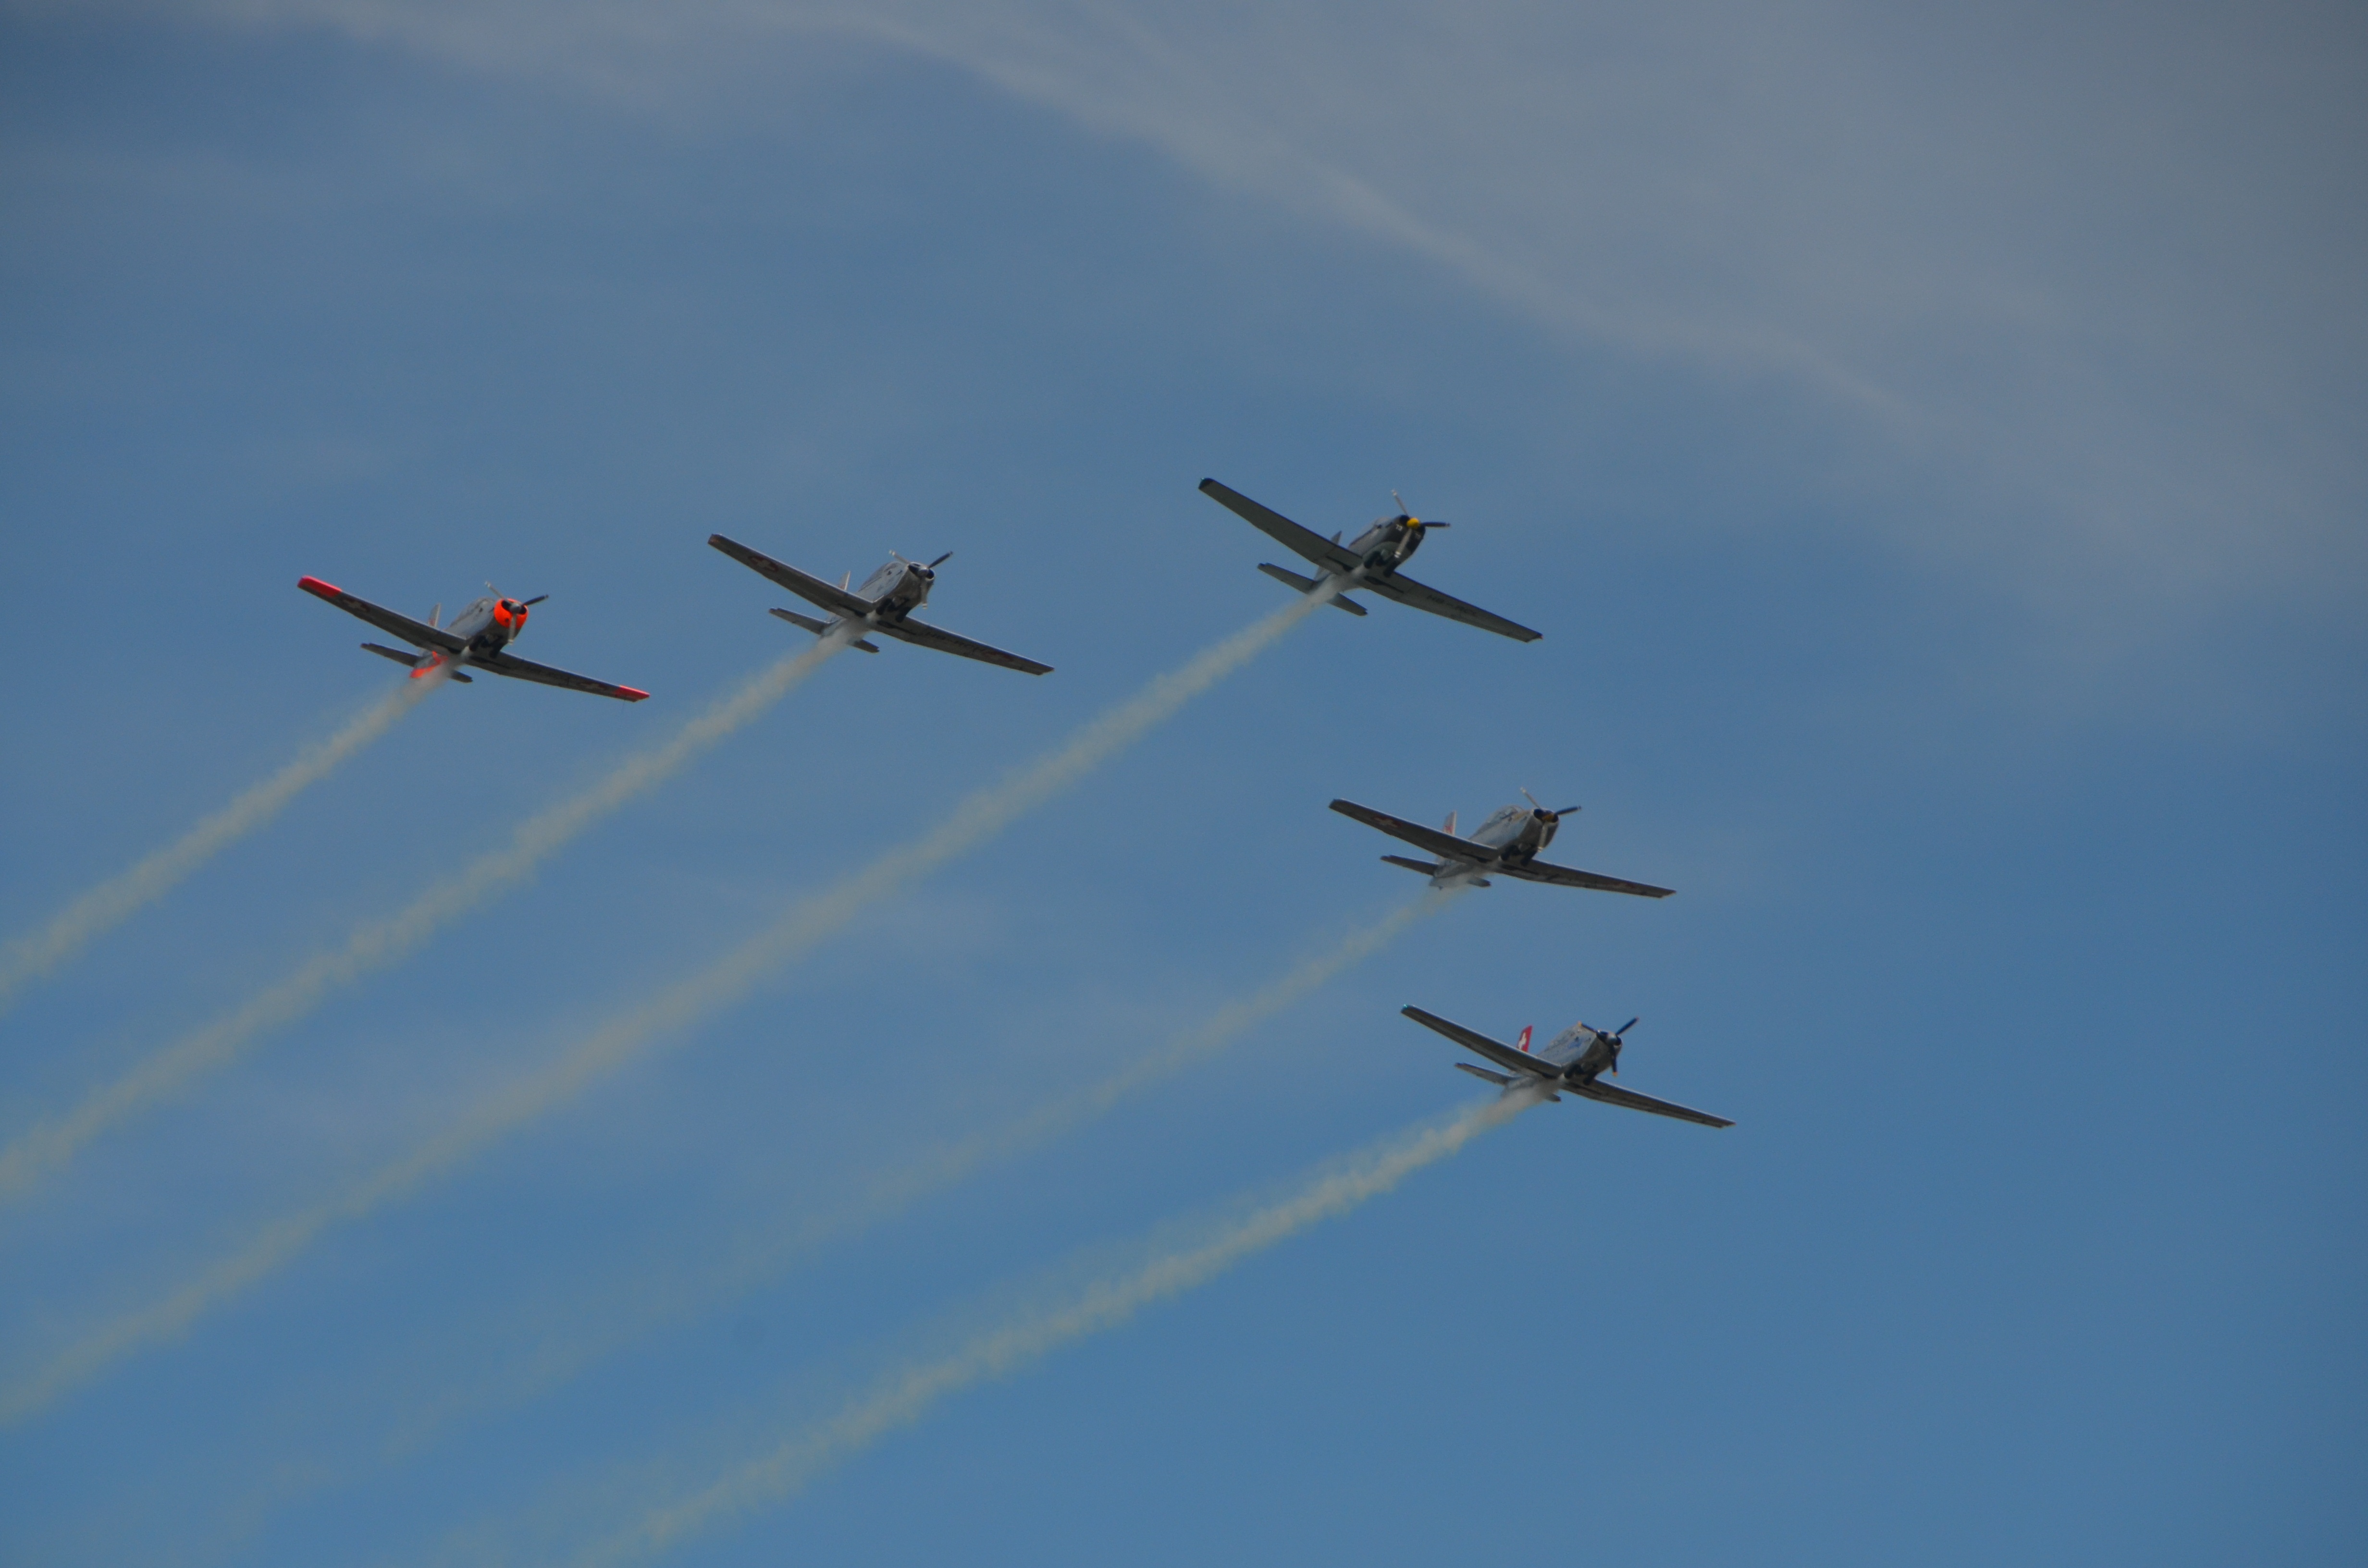
wing, sky, track, air, airplane, aircraft, vehicle, aviation, flight, speed, air show, air force, aerobatics, fighter aircraft, military aircraft, atmosphere of earth, general aviation